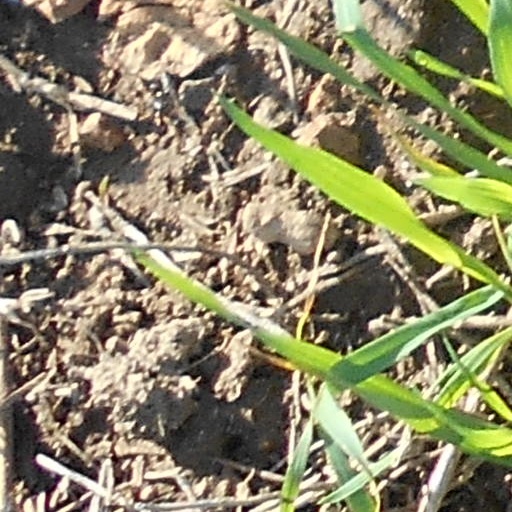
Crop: wheat